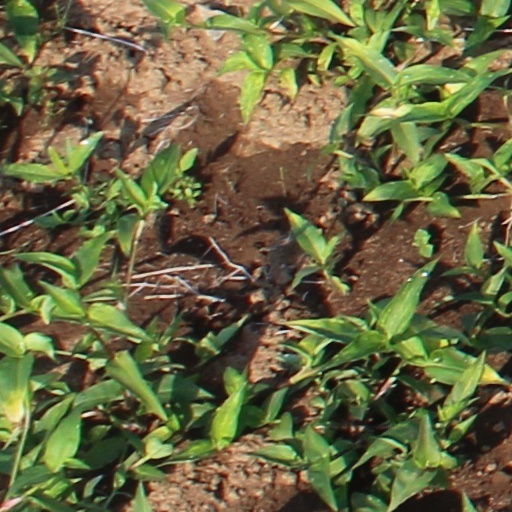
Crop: wheat